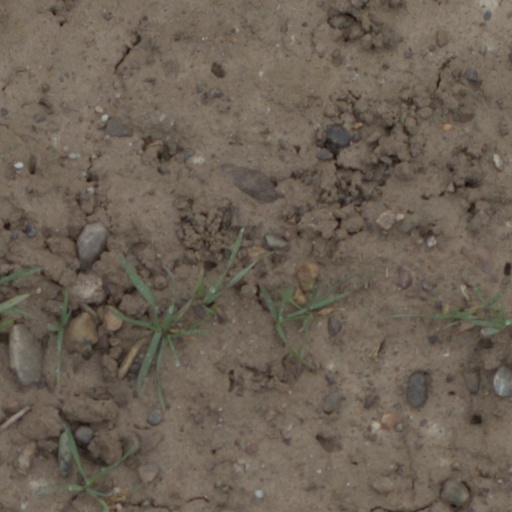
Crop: wheat